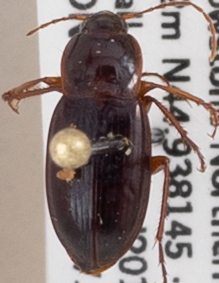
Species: Calathus gregarius
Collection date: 2018-07-12
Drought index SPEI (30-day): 0.662
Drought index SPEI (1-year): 2.09
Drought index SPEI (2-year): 0.992